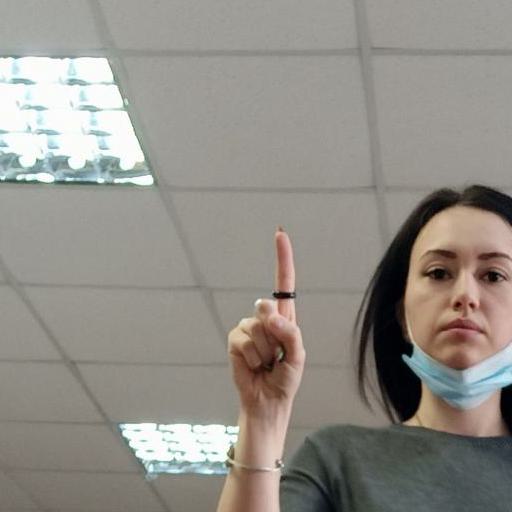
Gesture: one